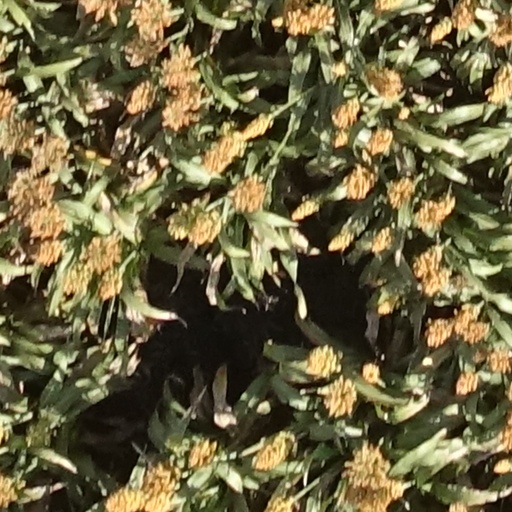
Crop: sorghum